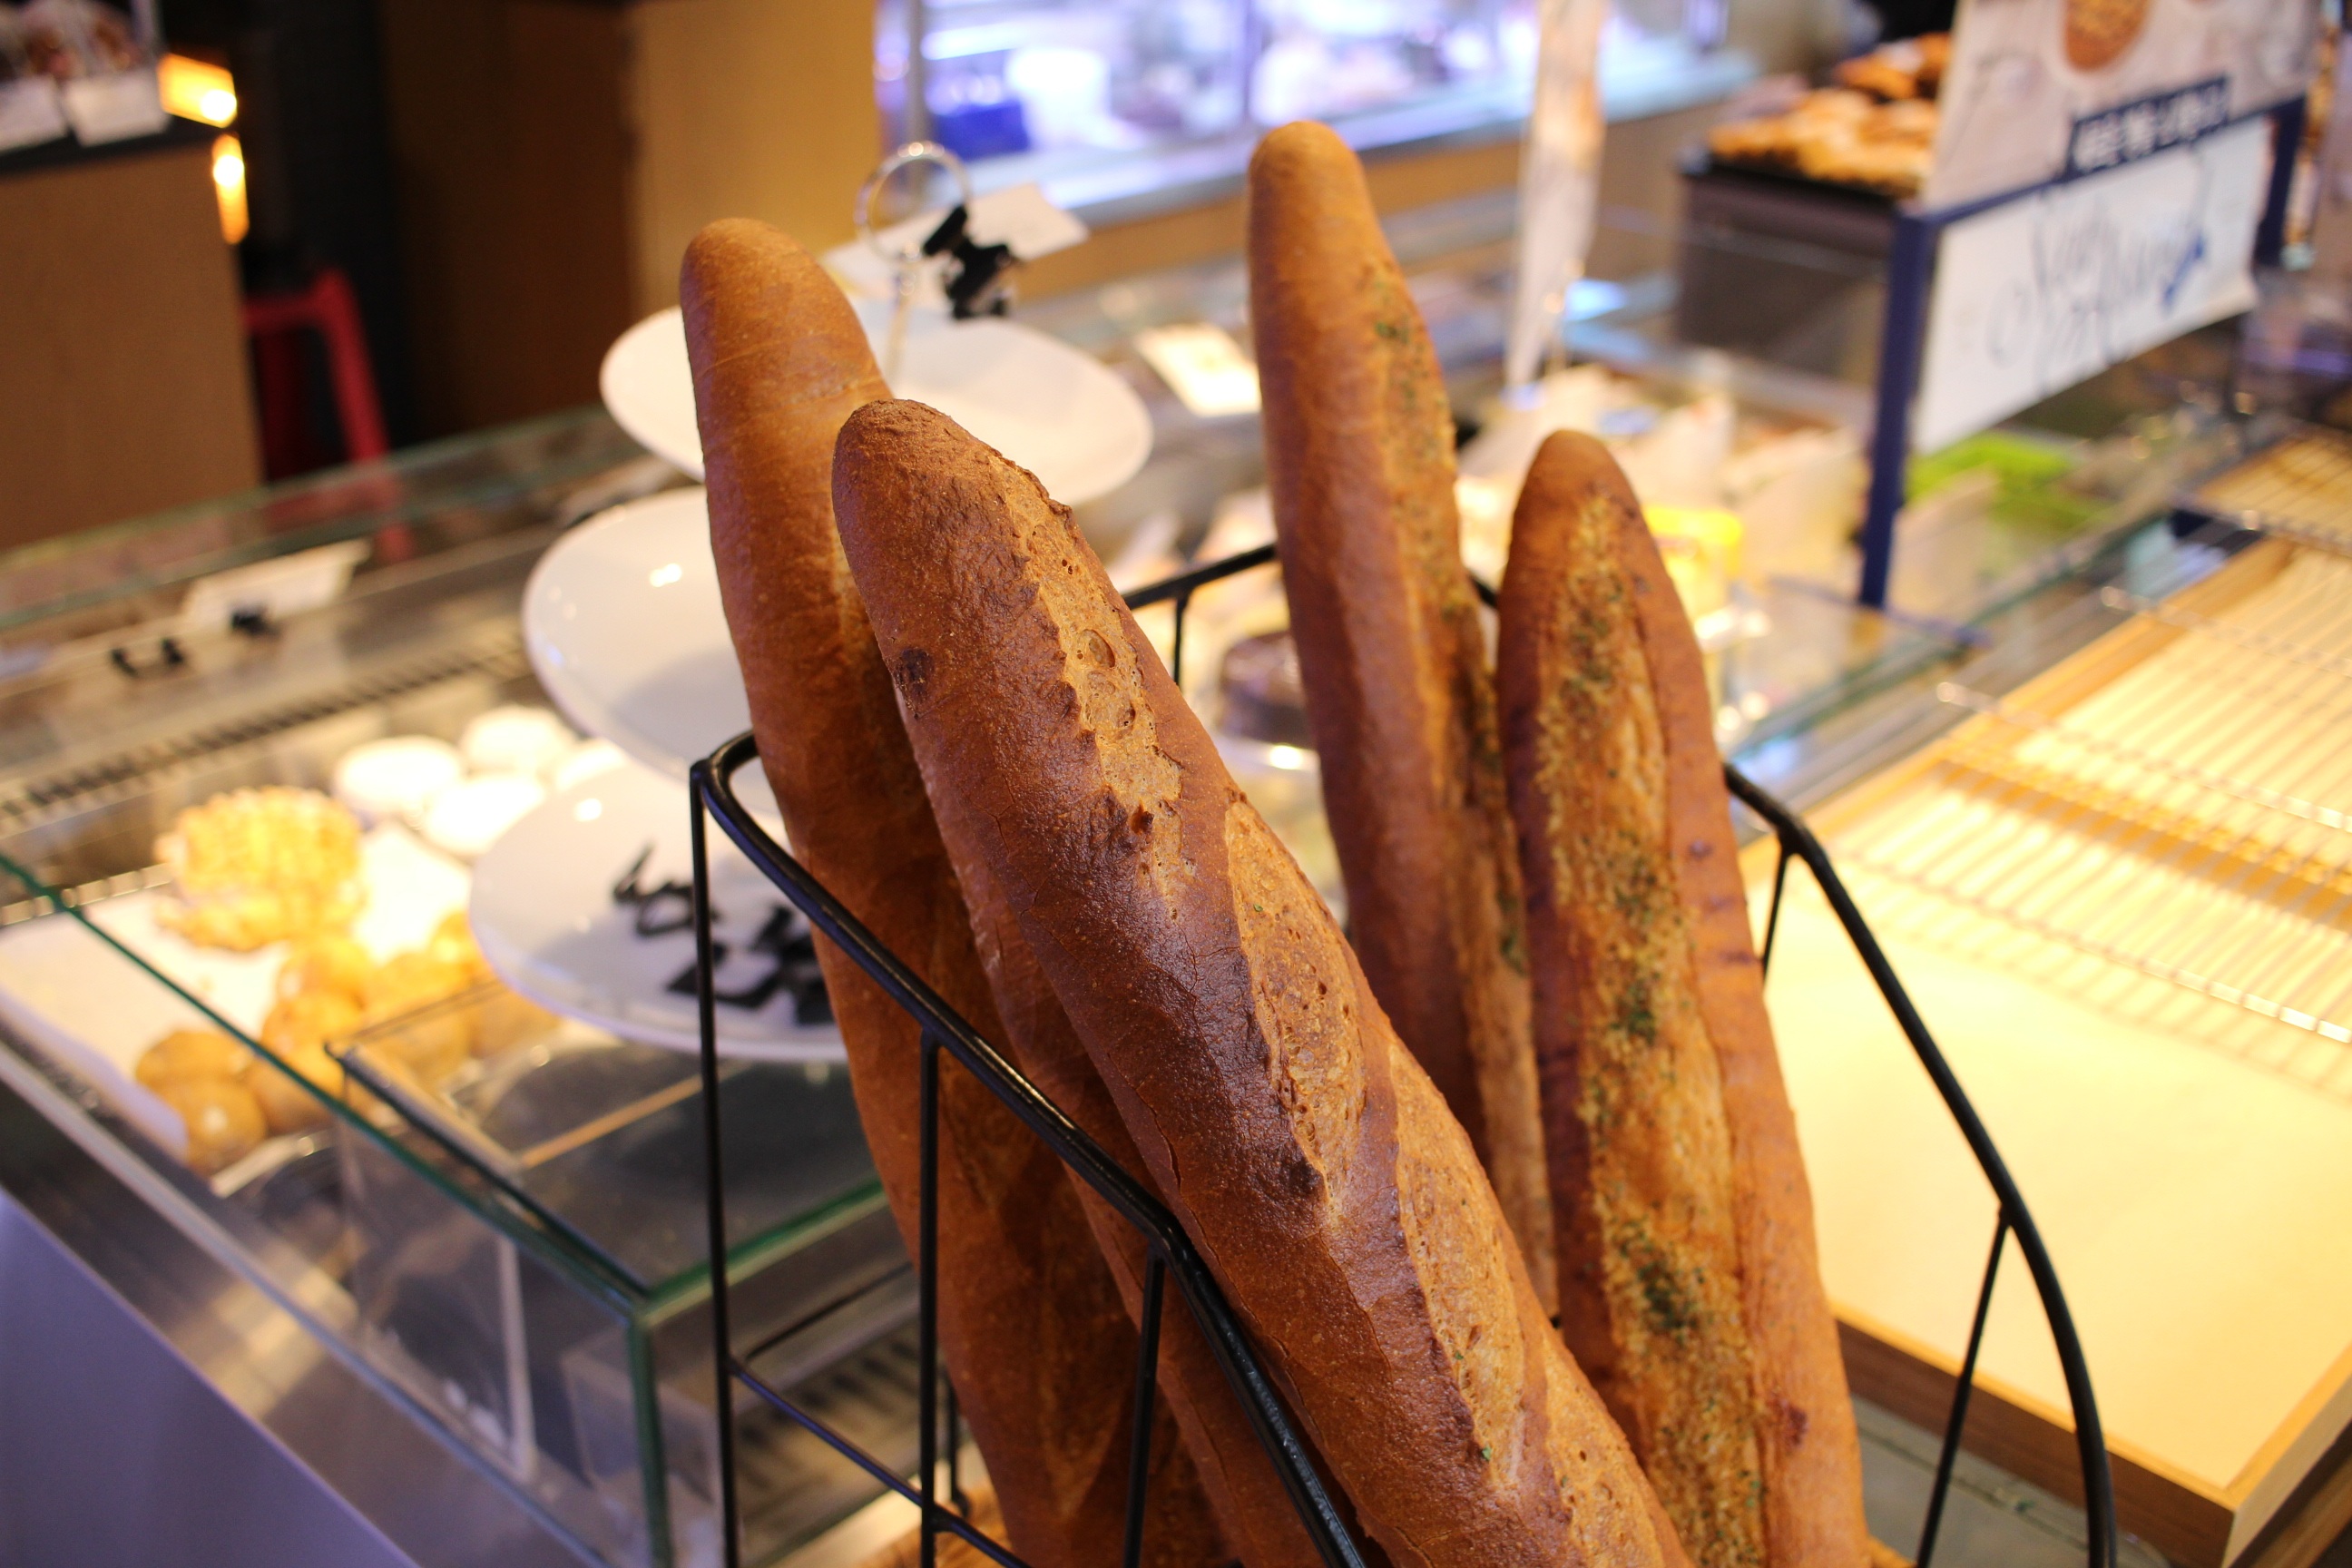
restaurant, meal, food, bread, bakery, baguette, brunch, white bread, sense, baguette bread